Takayama Station

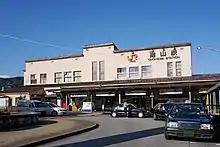
The former station building in September 2009

Takayama Station opened on October 25, 1934. The station was absorbed into the JR Central network upon the privatization of Japanese National Railways (JNR) on April 1, 1987.